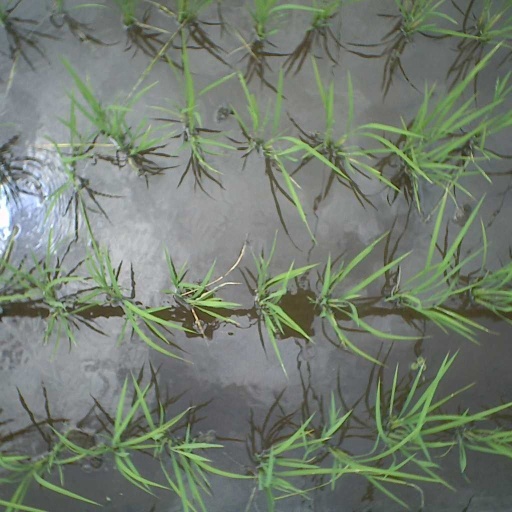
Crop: rice